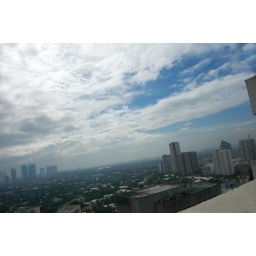
Makati view from 30 floor above ground level